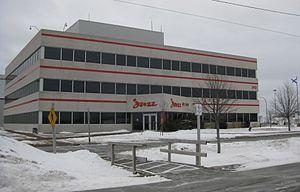
Siège social de Jazz Air
L'aéroport international Robert L. Stanfield d'Halifax, anciennement aéroport international d'Halifax, est un aéroport international du Canada qui dessert la région d'Halifax en Nouvelle-Écosse. Il dessert Halifax et la portion sud de la province. Il est nommé en honneur de Robert Stanfield, le dix-septième premier ministre de la Nouvelle-Écosse et ancien chef du Parti progressiste-conservateur du Canada.
Jazz Aviation S.E.C. est une filiale de Chorus Aviation. Elle opère pour Air Canada Express des vols régionaux desservant des destinations au Canada et aux États-Unis en vertu d'un contrat d'achat de capacité en vigueur jusqu'en 2035. Air Canada détermine entre autres le réseau des routes de Jazz, l'horaire des vols, le prix des billets et achète la totalité de la capacité de ces vols en retour d'une compensation à des taux prédéterminés. La compagnie offre aussi un service de vols nolisés ainsi que des services de maintenance, réparation et révision par l'entremise de sa filiale Services techniques Jazz. Son siège social est situé à Halifax, Nouvelle-Écosse.
Enfield est une ville-dortoir du comté de Hants dans la grande banlieue d’Halifax, capitale de la Nouvelle-Écosse au Canada. Elle est établie dans la vallée de la rivière Shubénacadie.